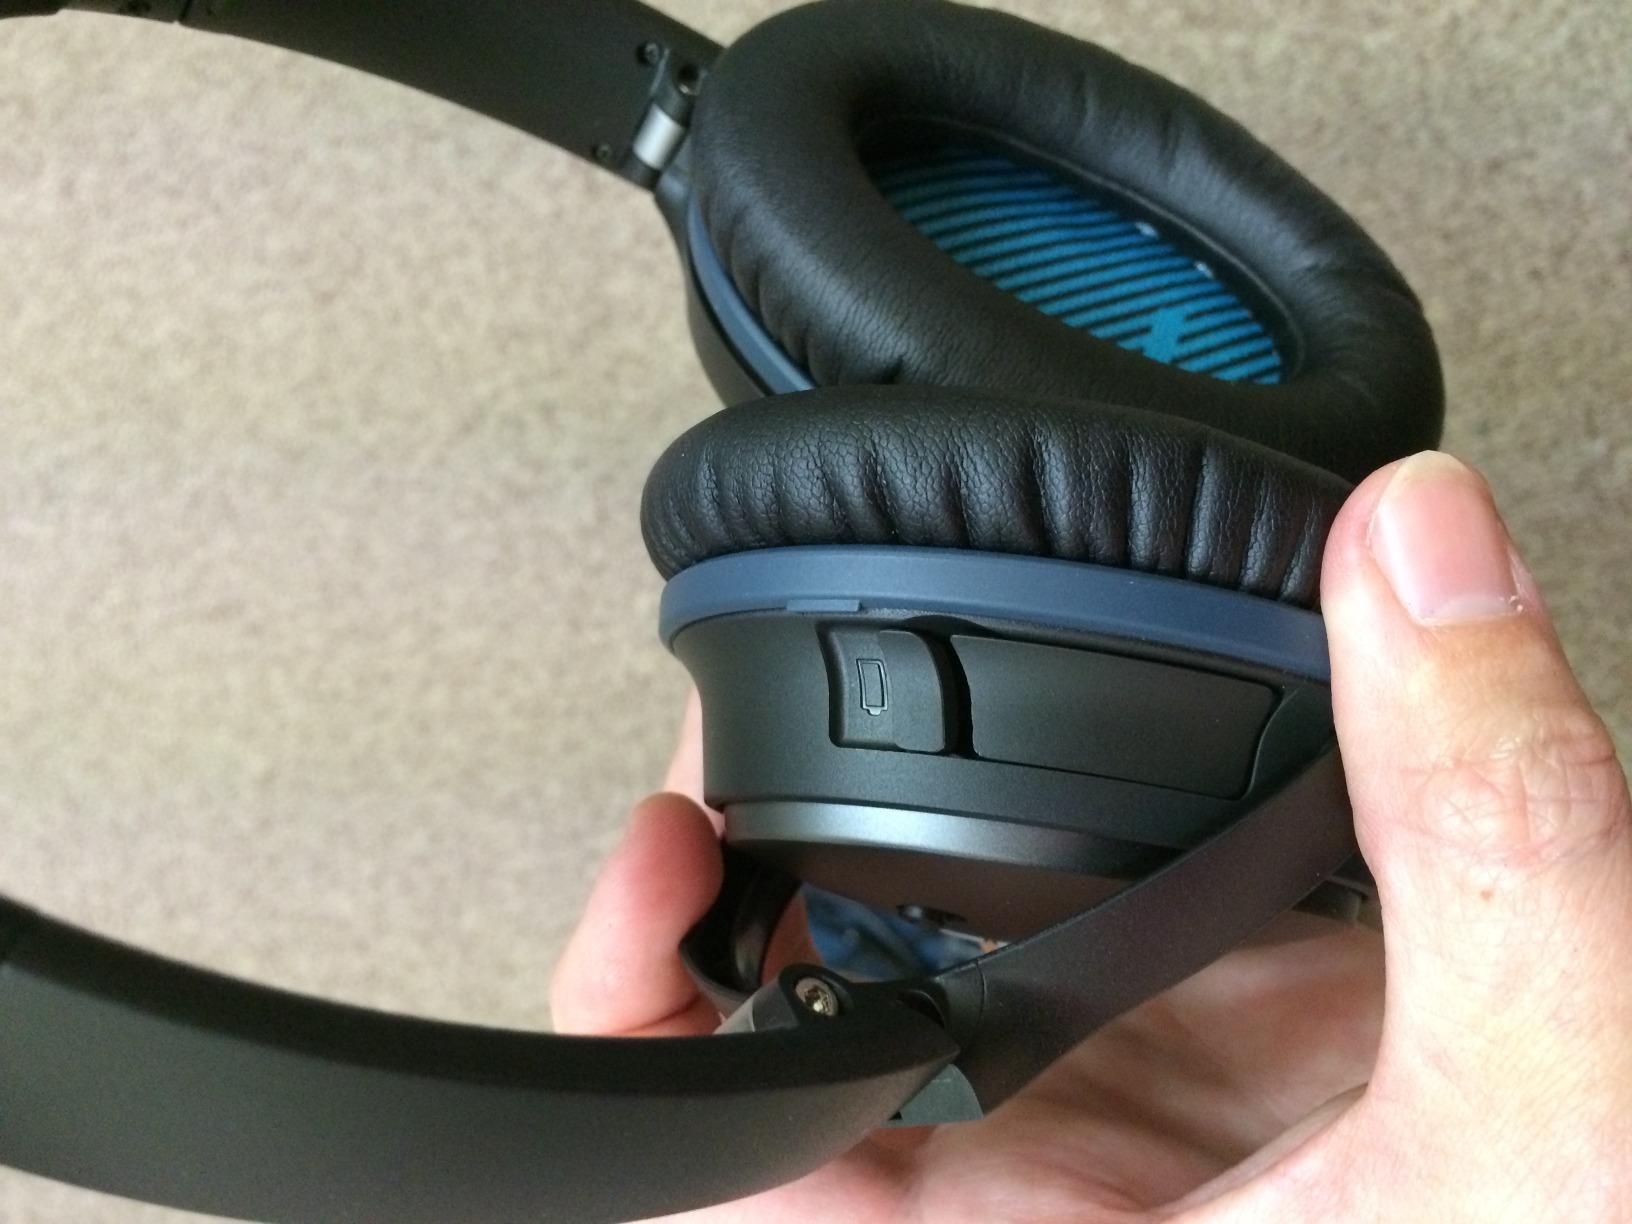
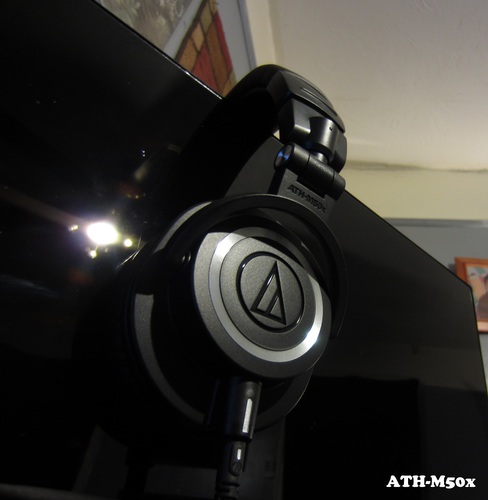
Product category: headphones
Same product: no